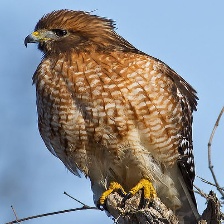
Species: RED SHOULDERED HAWK
Scientific name: BUTEO LINEATUS